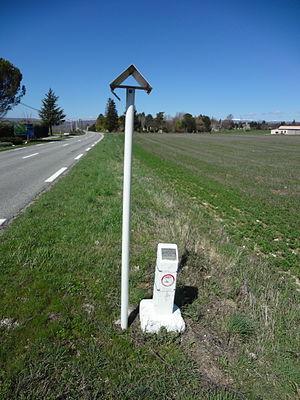
Dauphin est une commune française, située dans le département des Alpes-de-Haute-Provence en région Provence-Alpes-Côte d'Azur.